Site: brandenburg
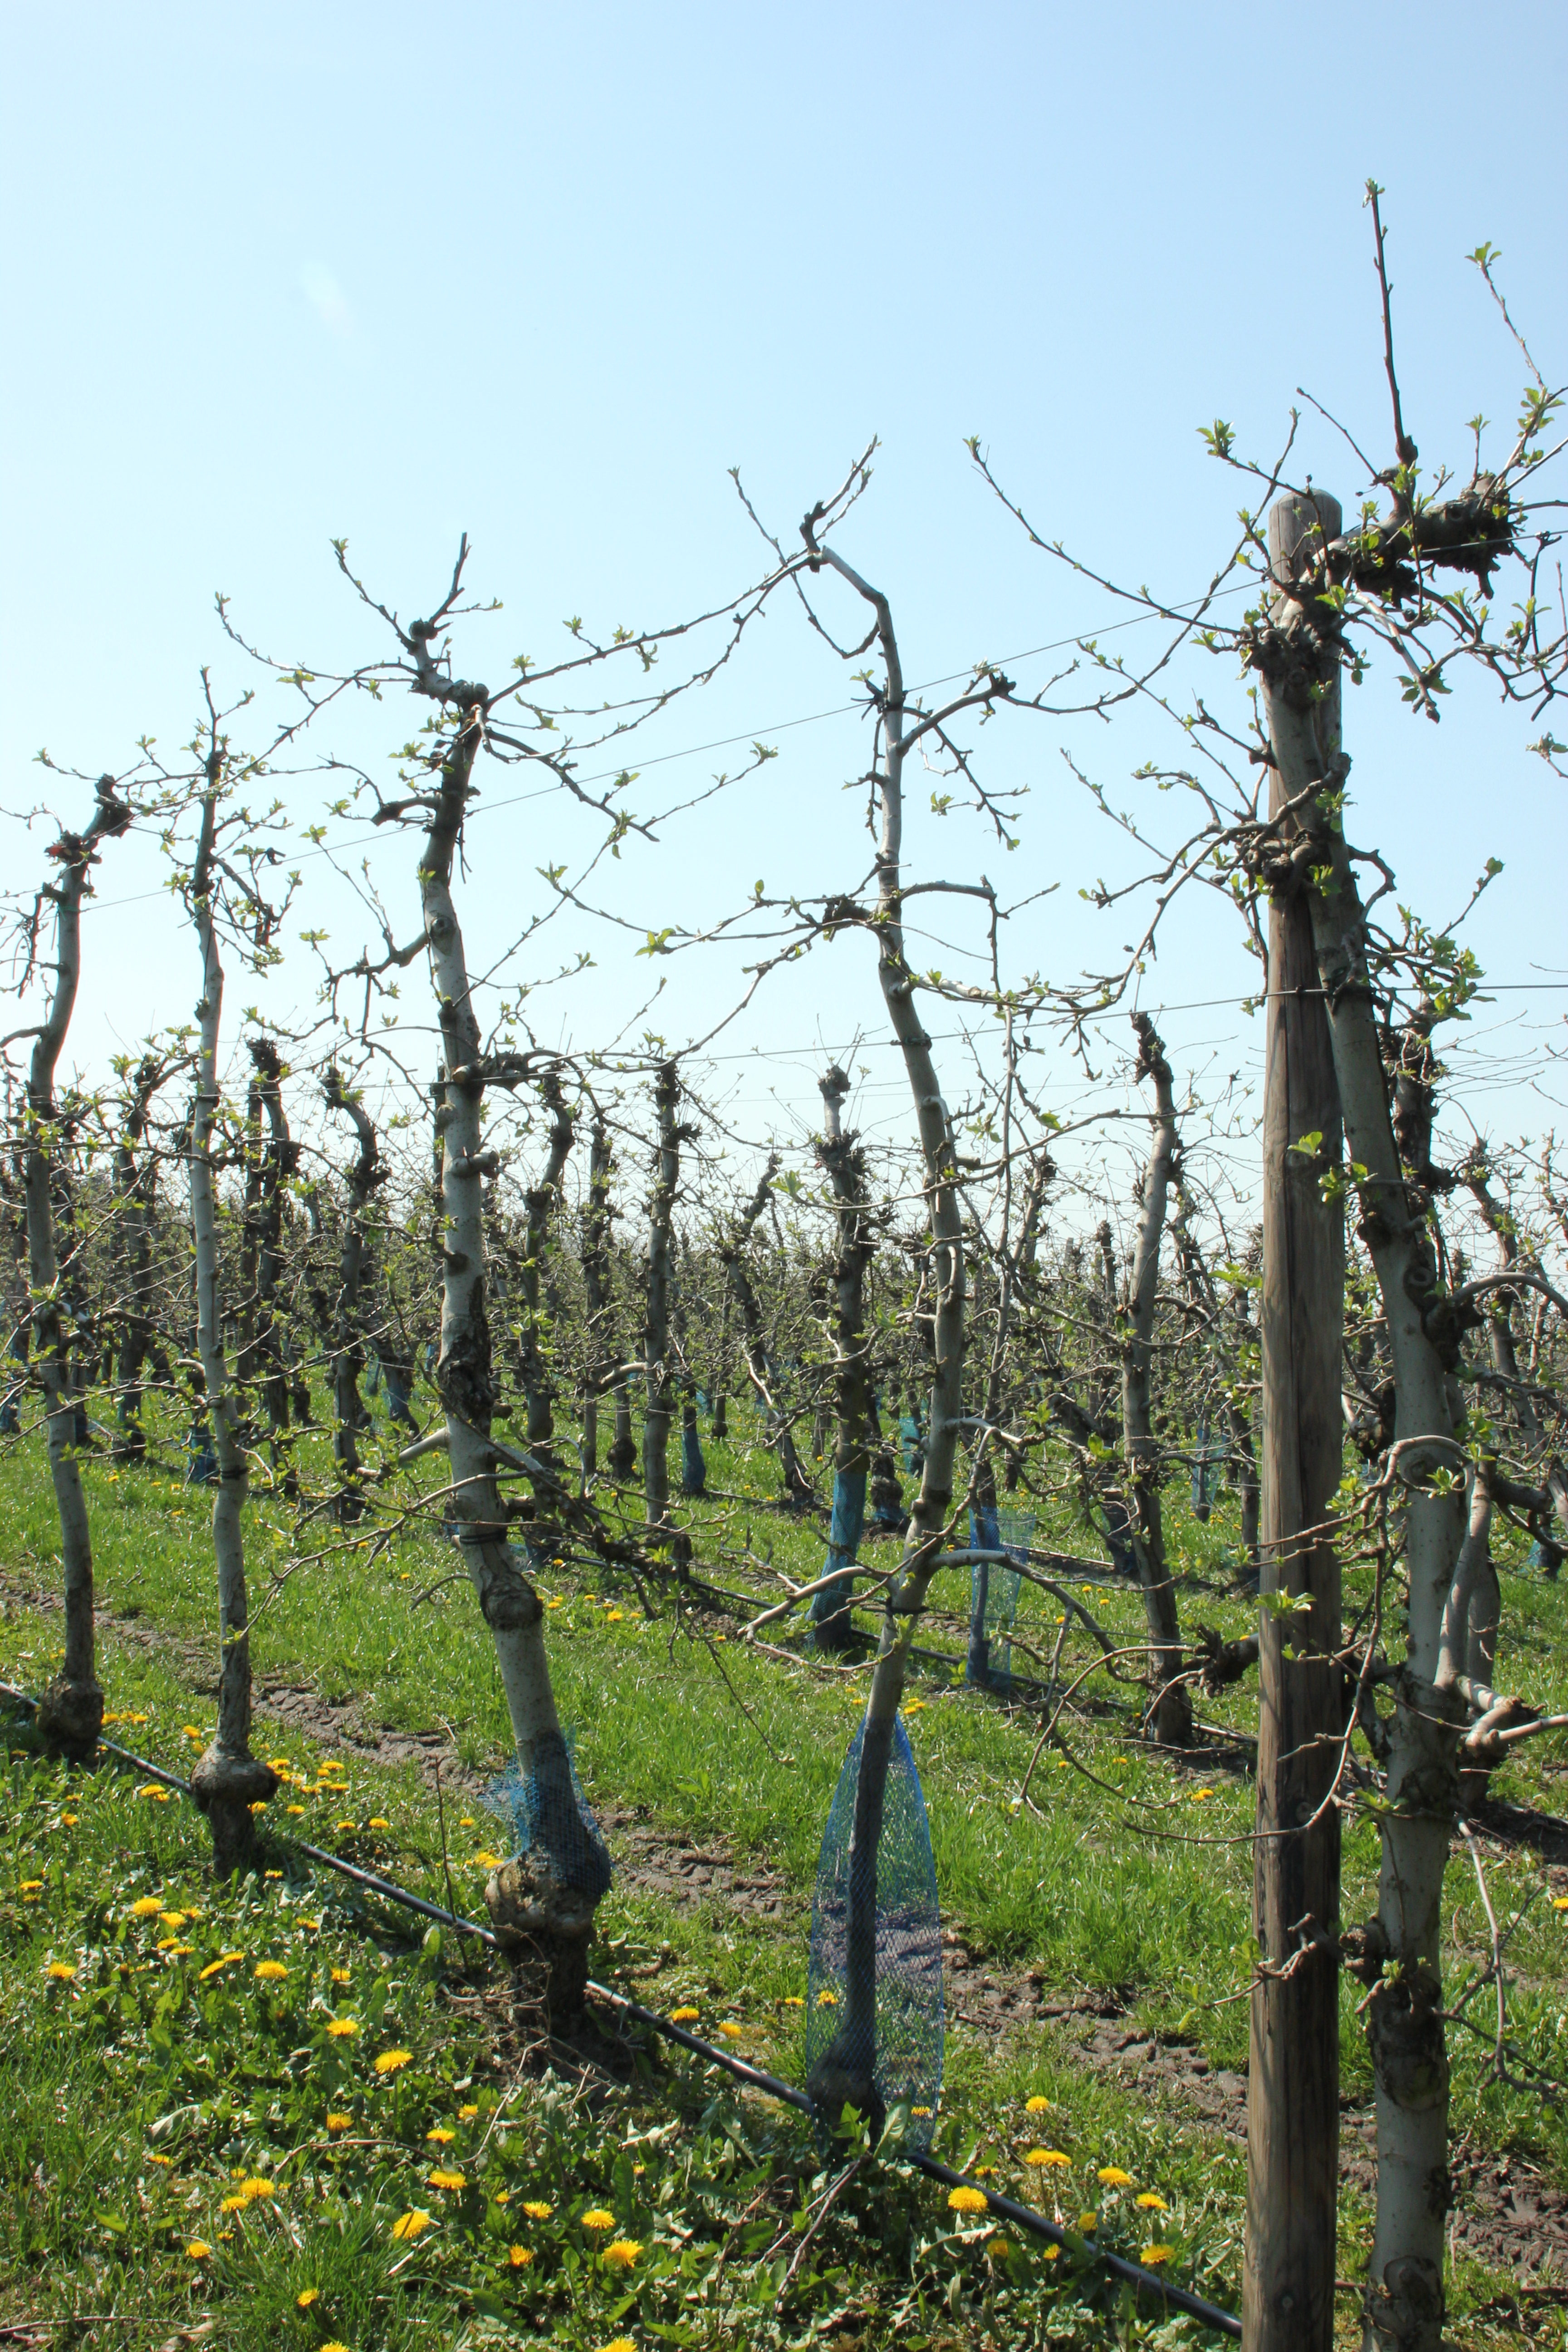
Growth stage (BBCH 56): Inflorescence emergence